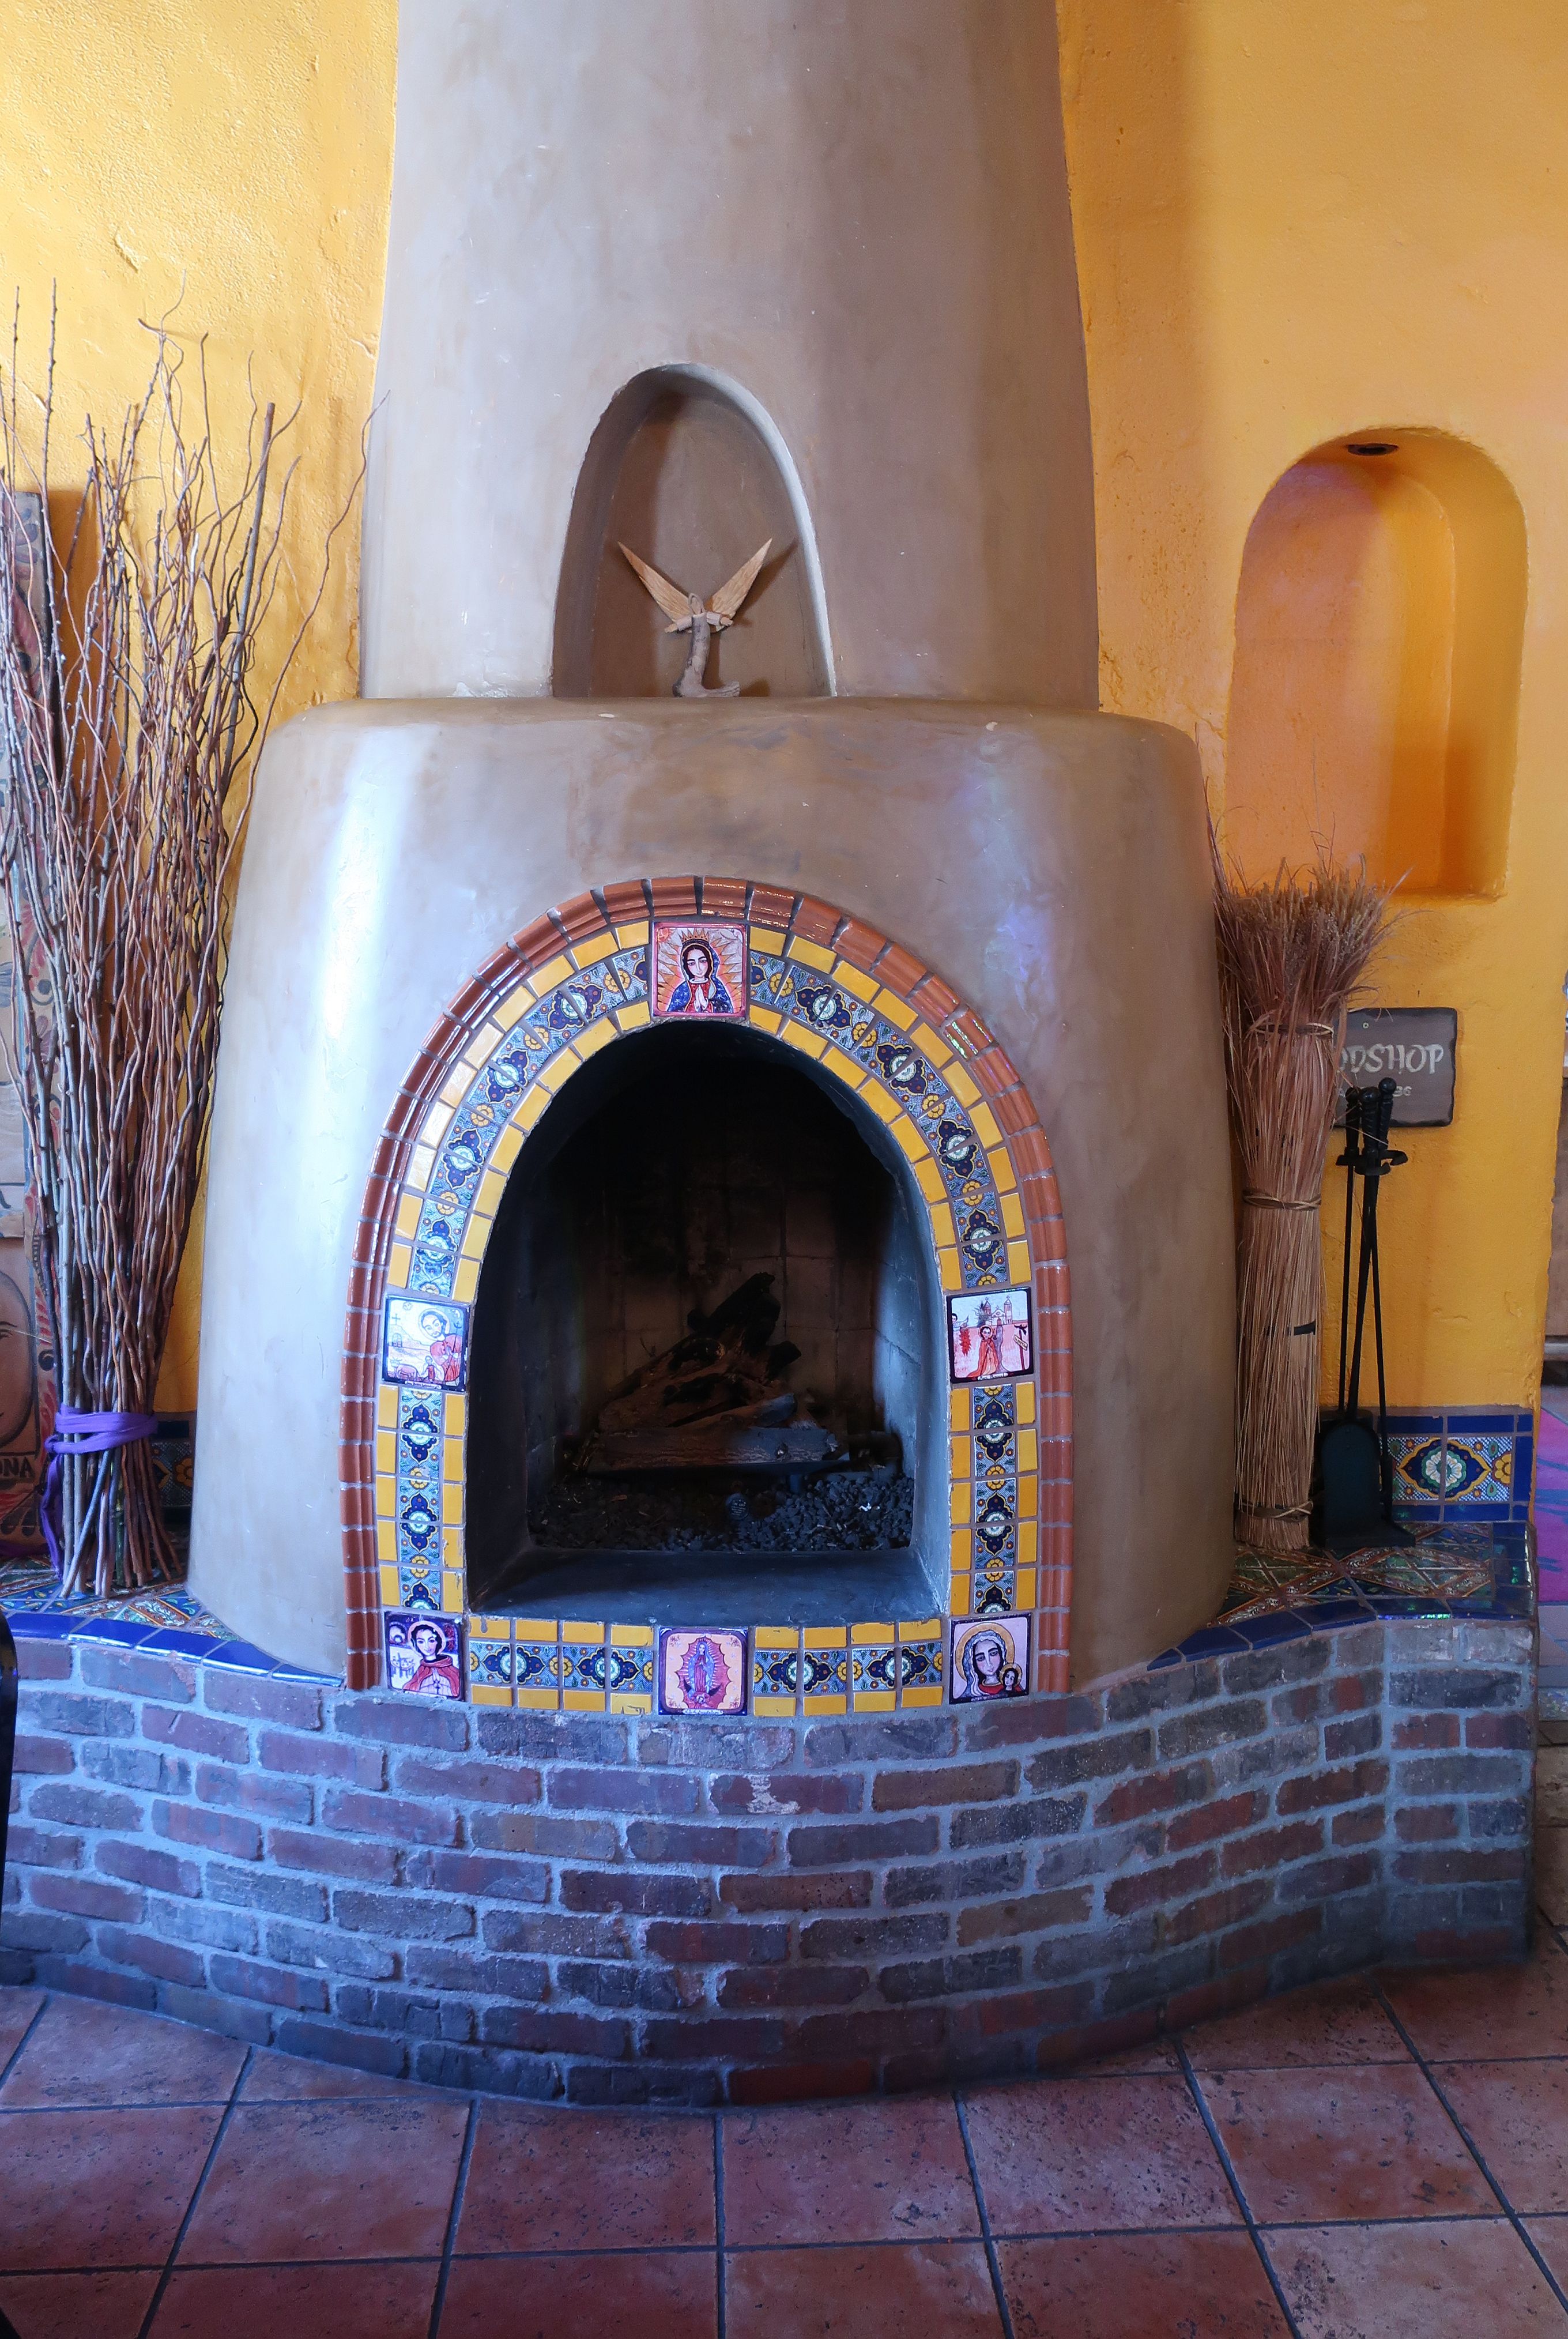
art, building, world, lighting, interior design, wall, gas, font, hearth, flooring, facade, arch, plant, leisure, holy places, paint, heat, temple, place of worship, room, chapel, brickwork, shrine, religious institute, cobblestone, visual arts, tile, brick